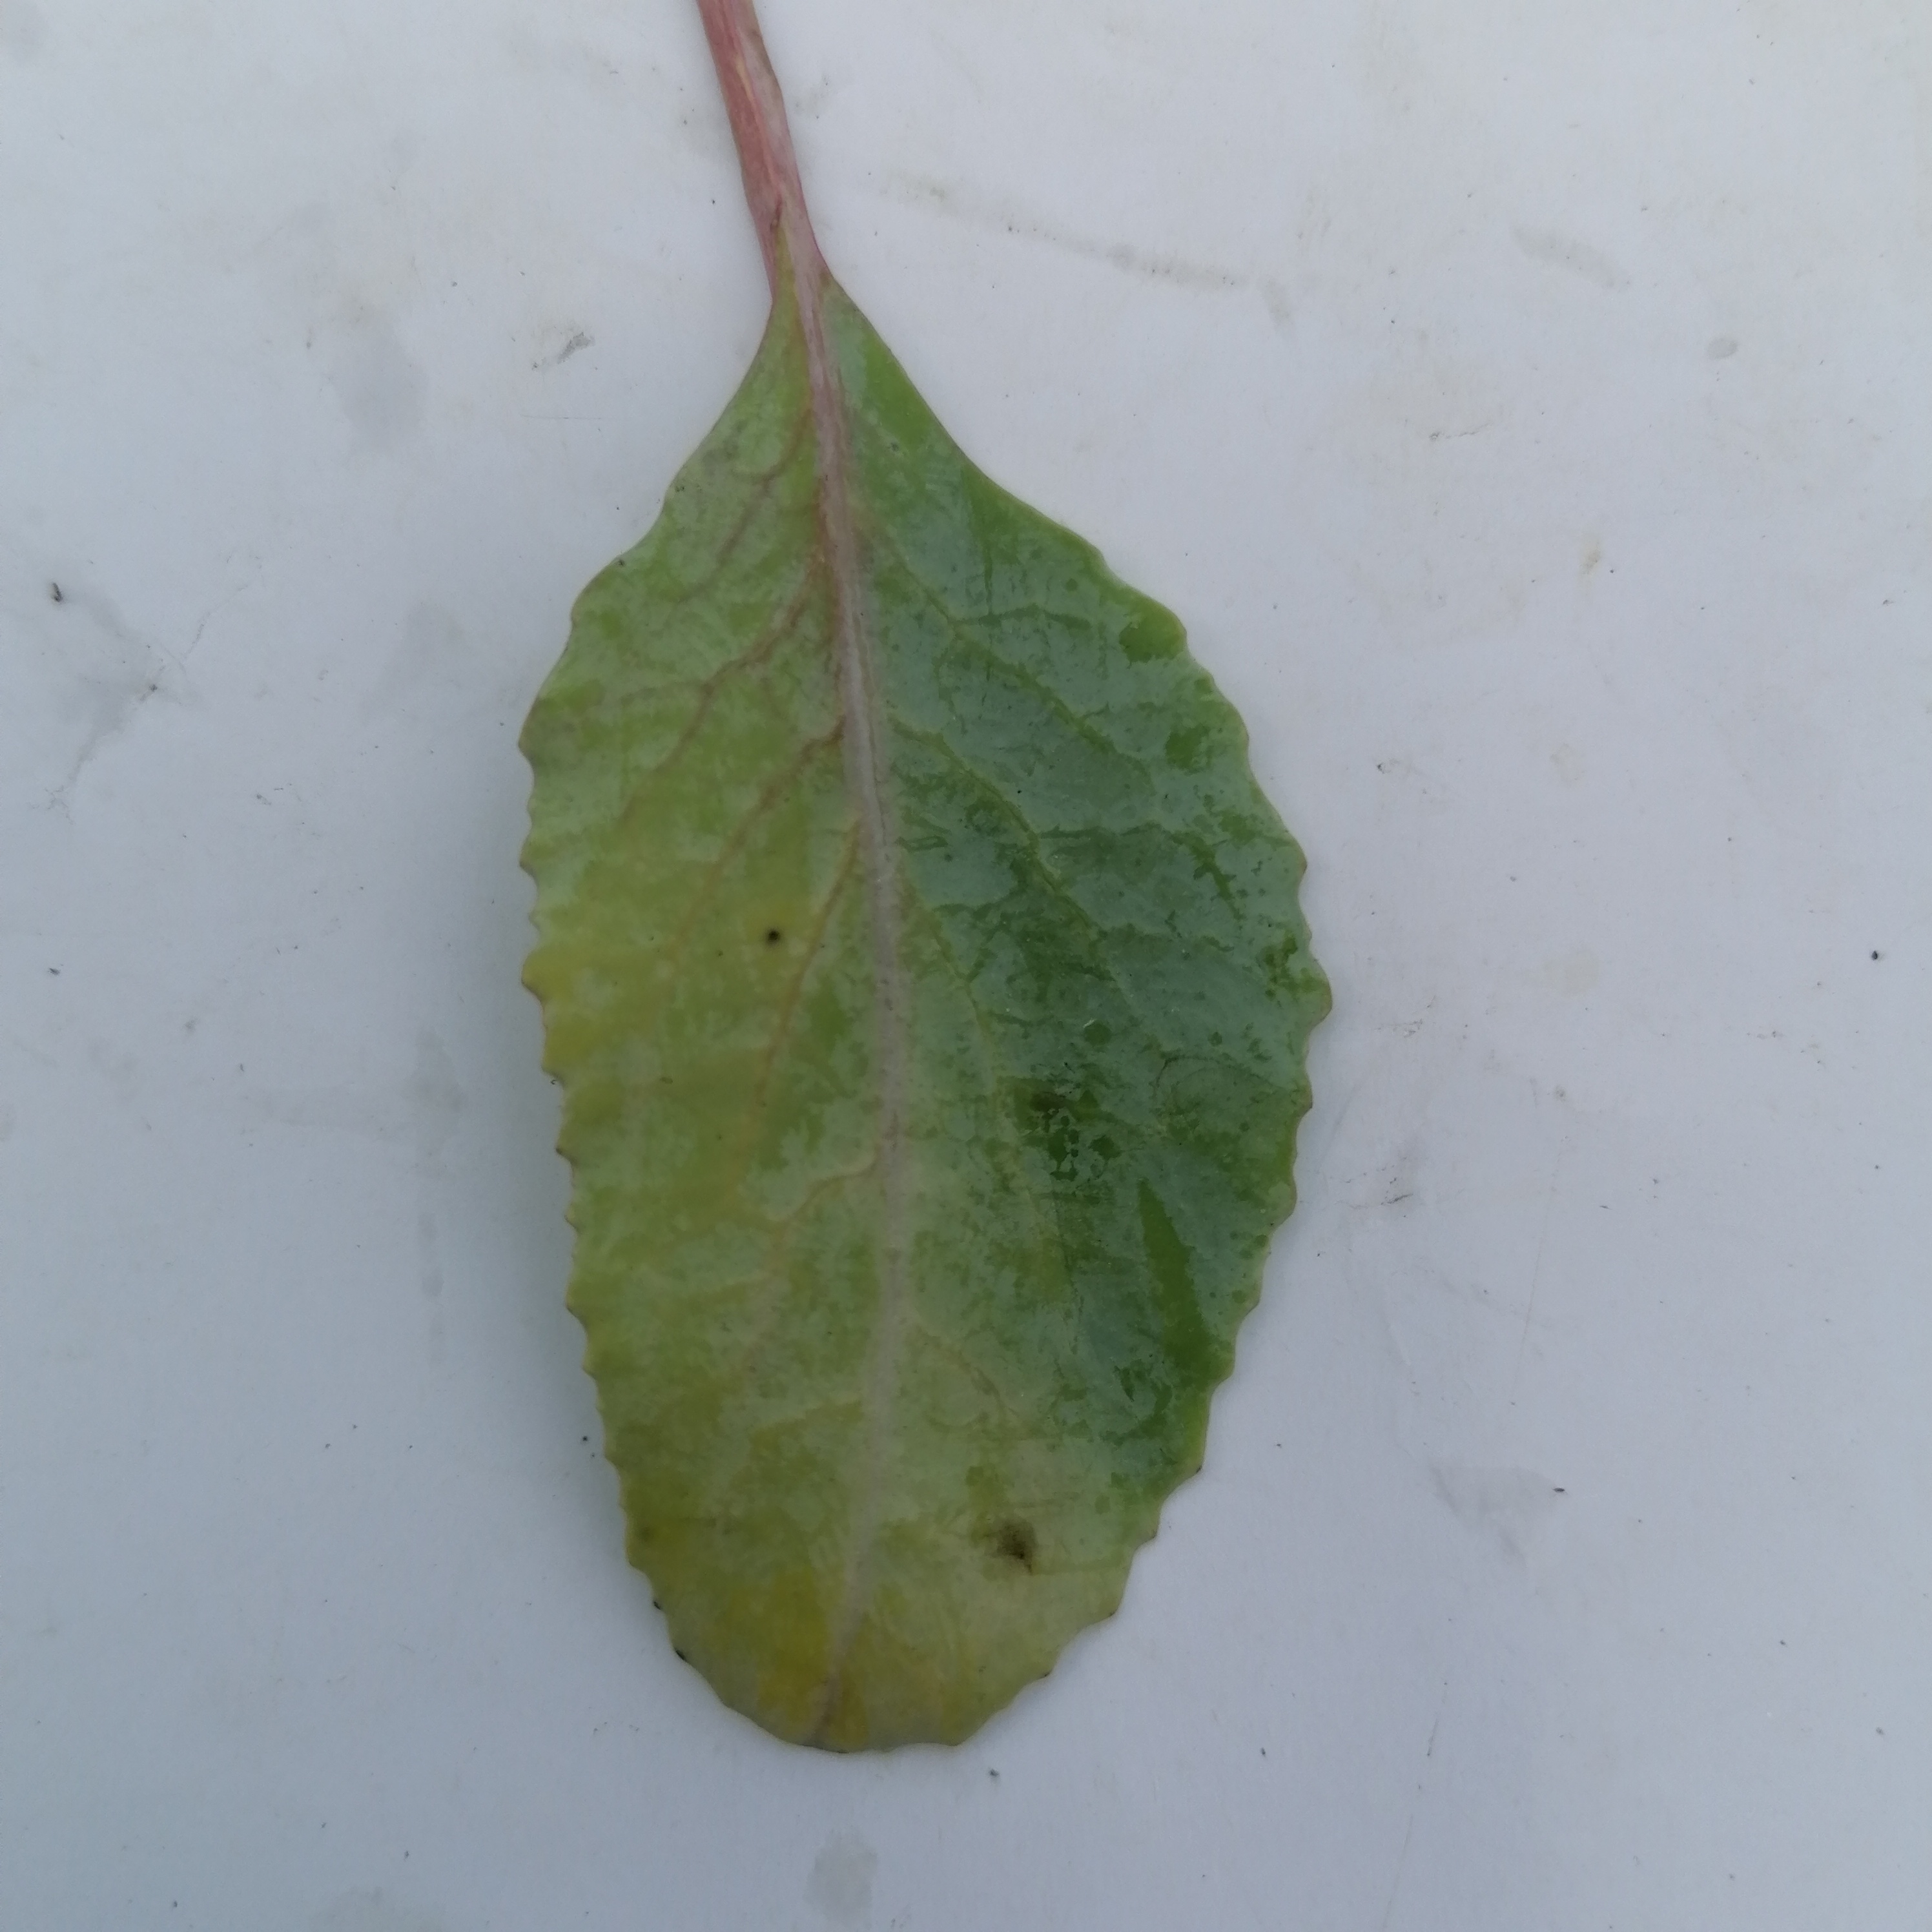
Label: Black Rot